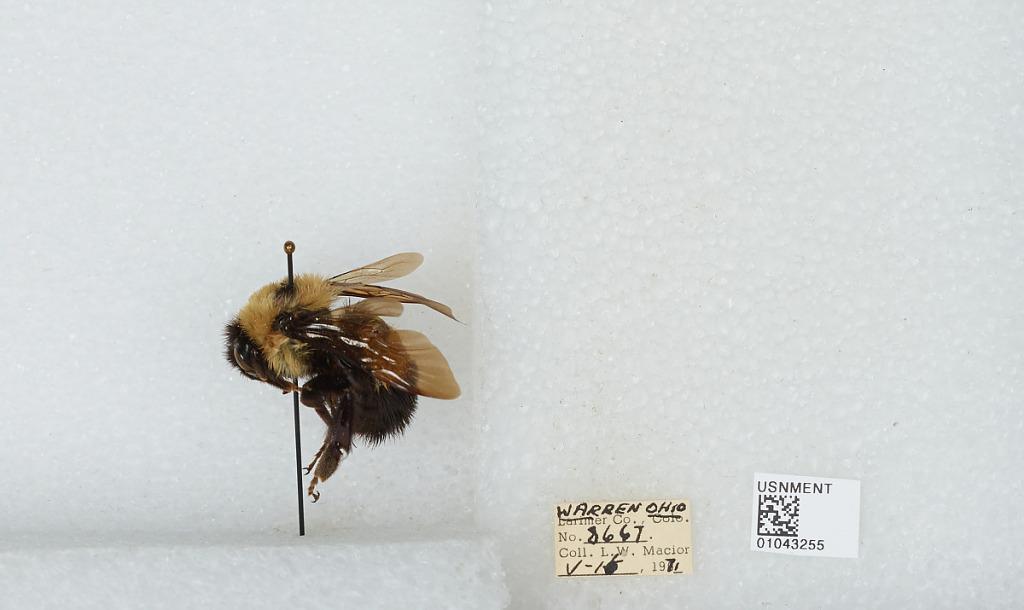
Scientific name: Bombus (Bombus) affinis Cresson
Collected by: L. Macior
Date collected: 1971-5-16
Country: United States
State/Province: Ohio
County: Warren
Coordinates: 39.4242, -84.1856